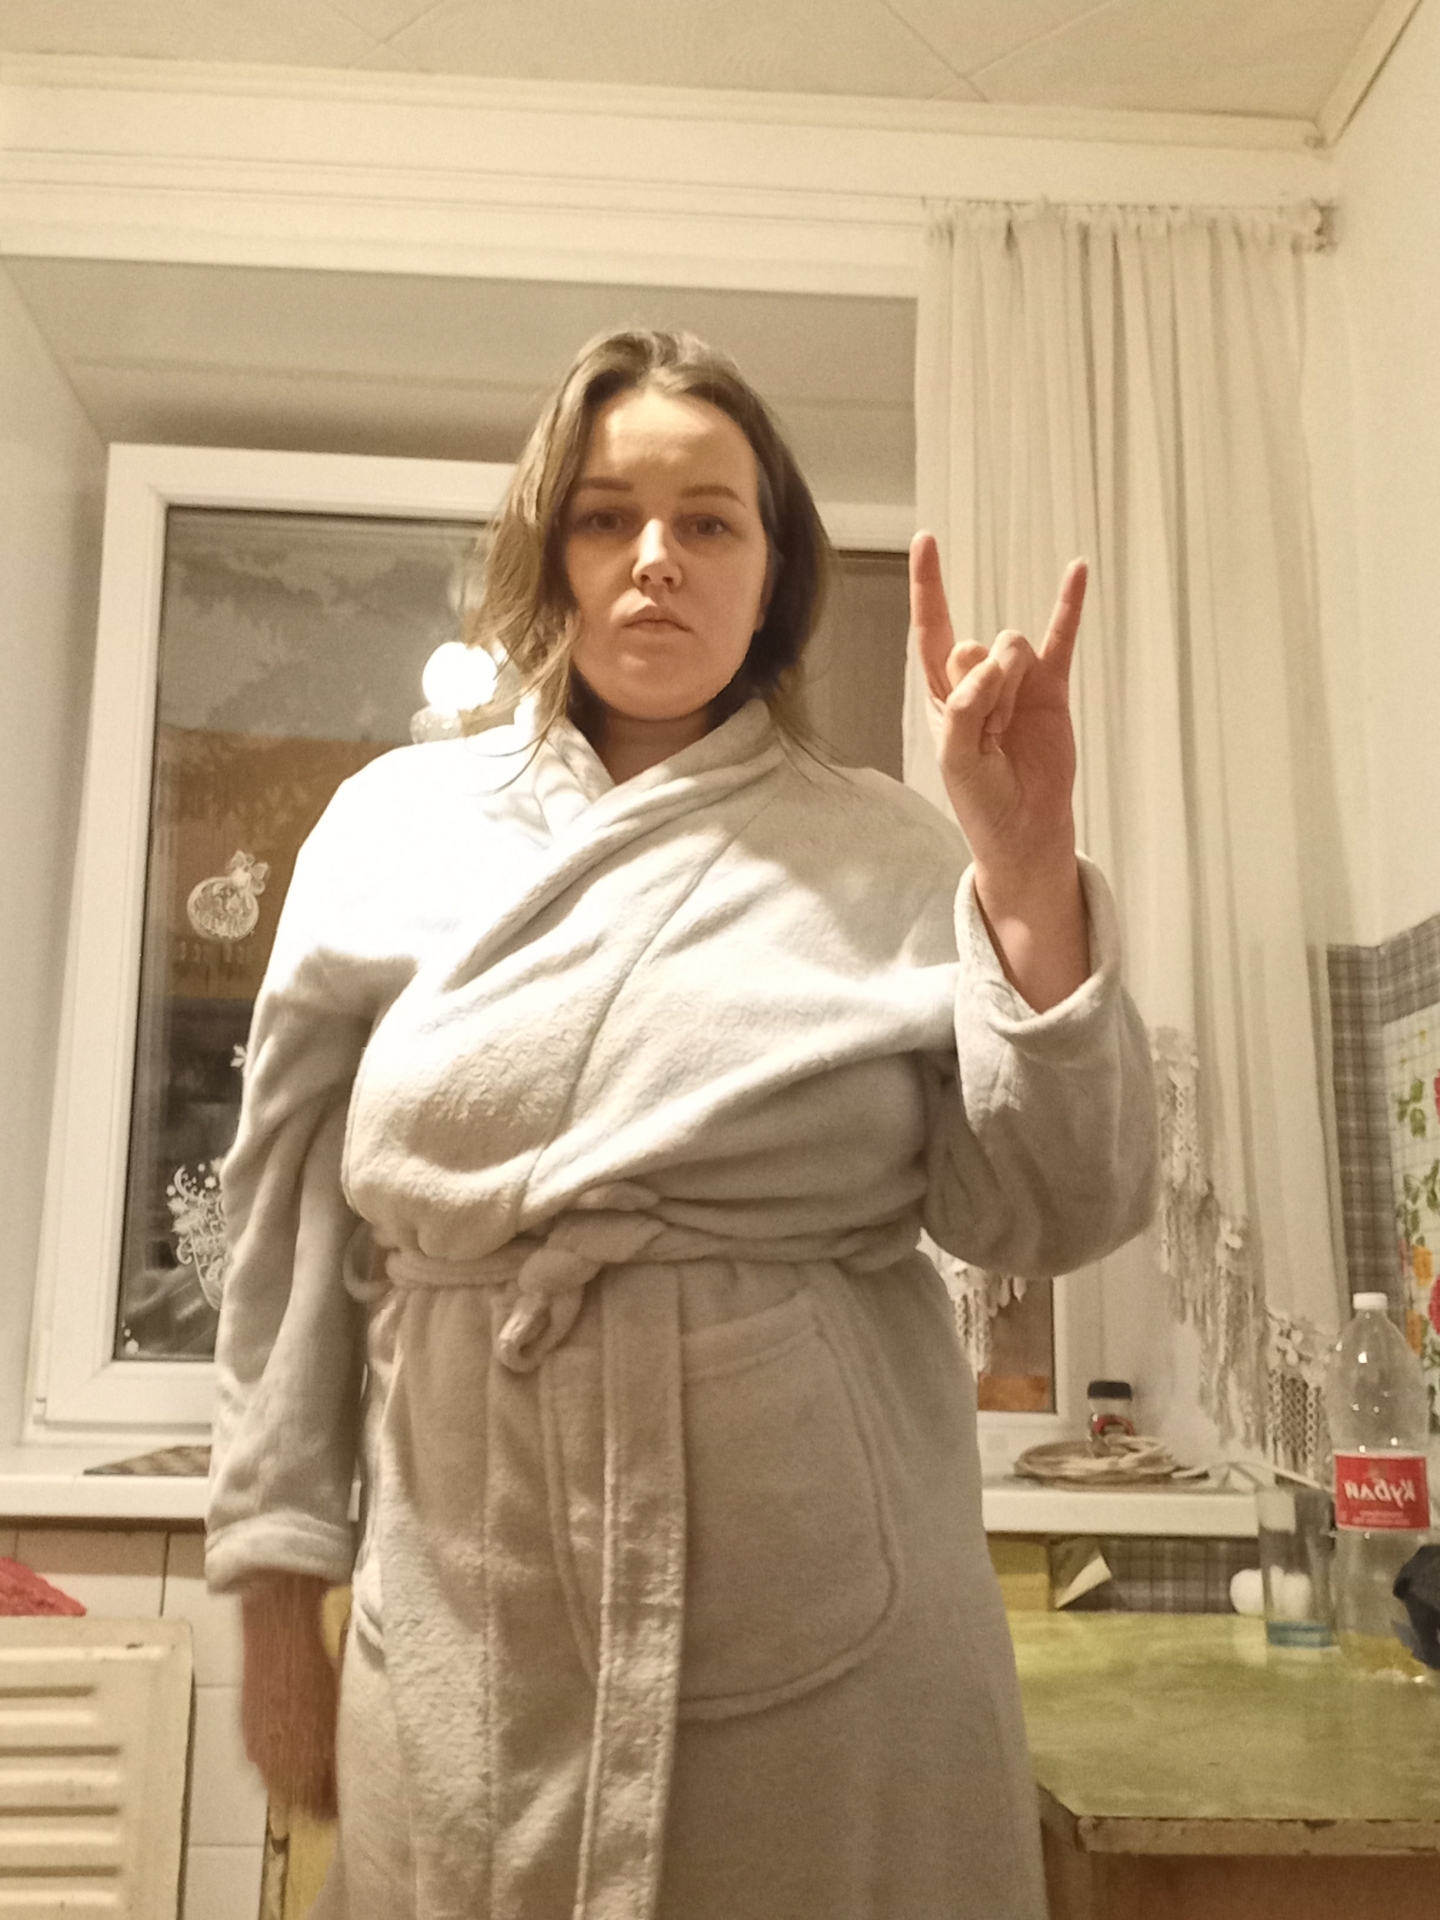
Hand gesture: rock